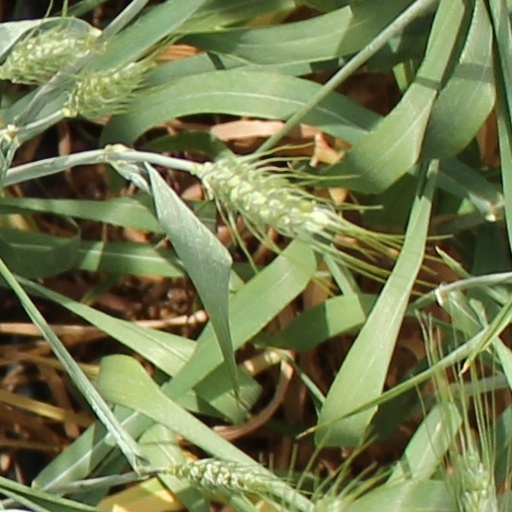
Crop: wheat